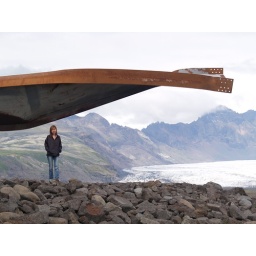
P7195135 Bent remains of steel bridge from glacier lake collapse near Skafafell National Park, Iceland